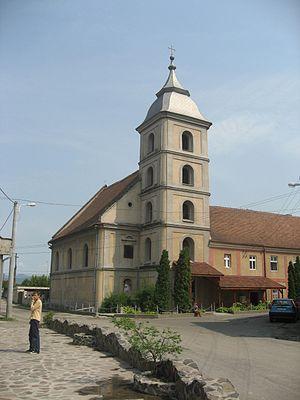
Deva est une ville de Transylvanie au centre-ouest du pays, située au cœur du județ de Hunedoara dont elle est le chef-lieu. Sa population s'élevait à 61 123 habitants en 2011.